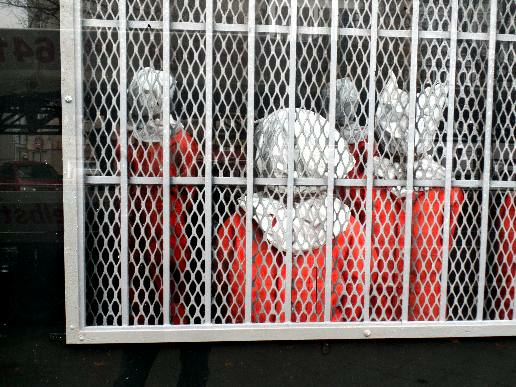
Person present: No